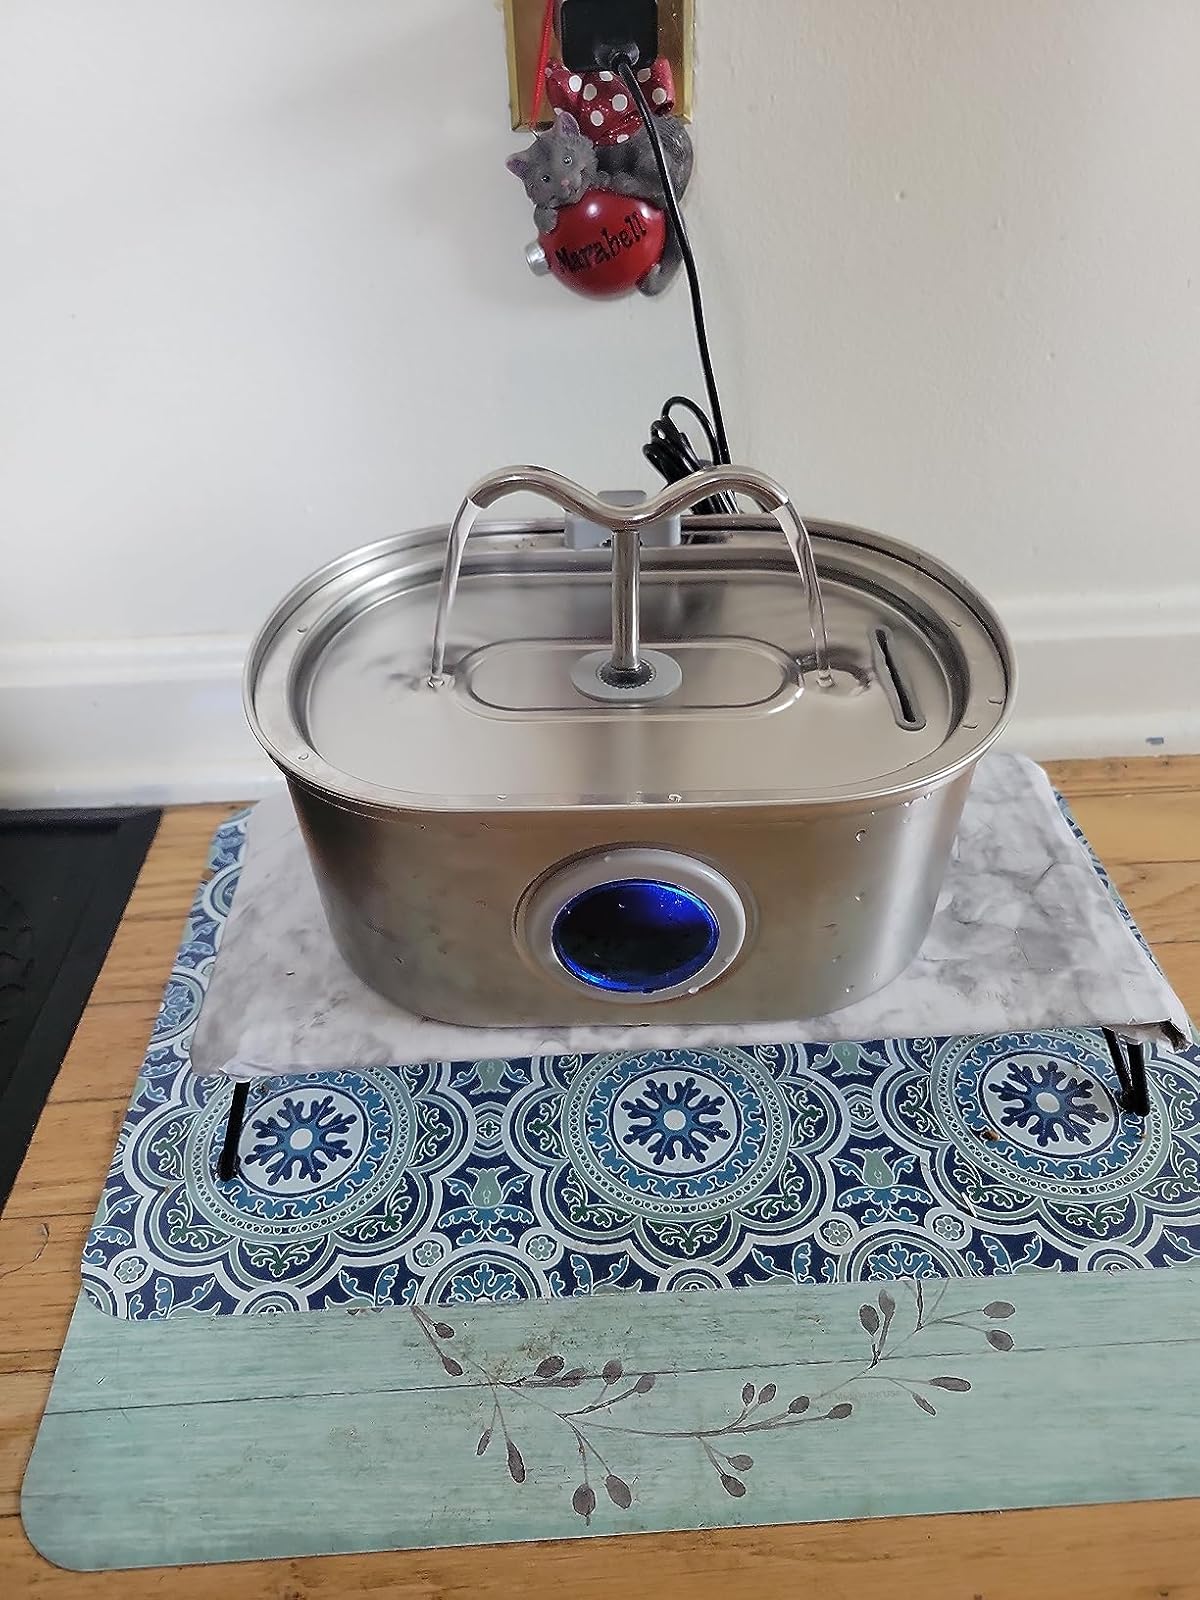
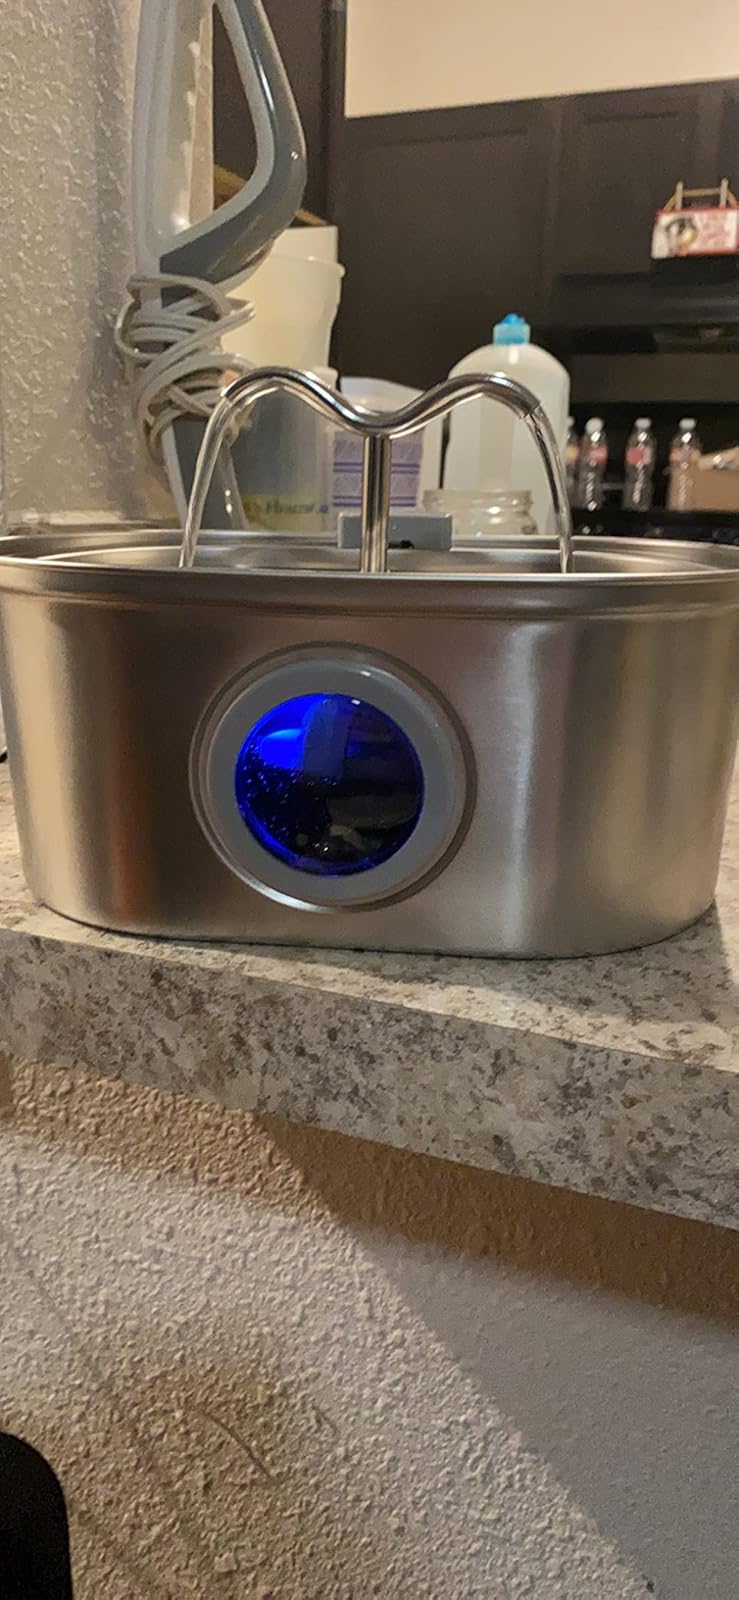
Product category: items_bowl
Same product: yes